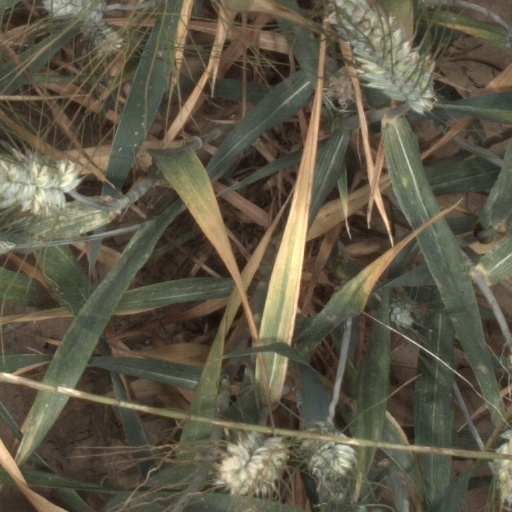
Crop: wheat